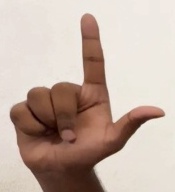
ASL sign: L